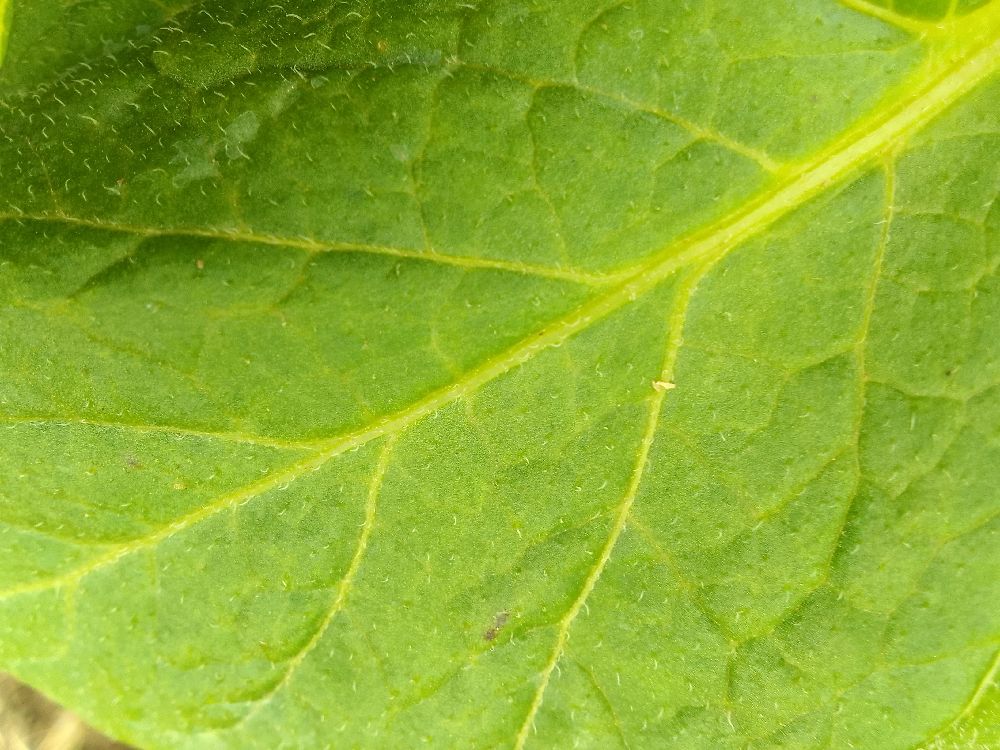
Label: Healthy